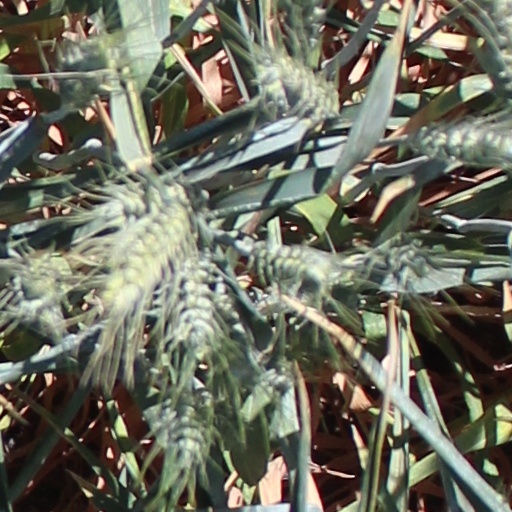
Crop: wheat